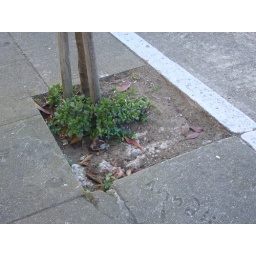
Jade plants grow in the sidewalk like weeds!